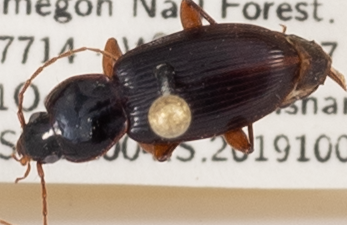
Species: Synuchus impunctatus
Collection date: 2019-10-01
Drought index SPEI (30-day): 0.646
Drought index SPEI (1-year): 2.09
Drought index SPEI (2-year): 2.058